Santa María de Óvila

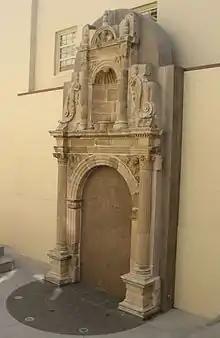
The portal of the church of Santa María de Óvila was finally installed in 2008 in the Ovila Amphitheater (2011)

In 2002, the old church portal was donated by the de Young Museum to the University of San Francisco (a Jesuit university), and in 2008 it was associated with the construction of Kalmanovitz Hall. It serves as the backdrop of the outdoor Ovila Amphitheater, near an older Romanesque portal from Northern Italy.